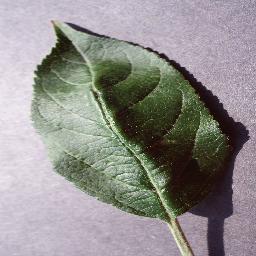
Label: Apple___healthy